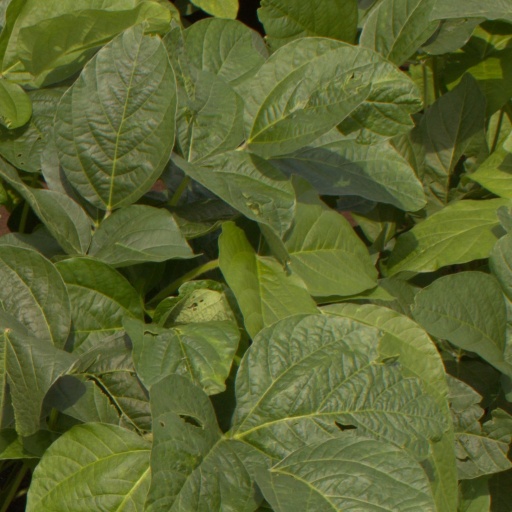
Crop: soybean